Egg shaker

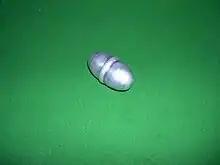

An egg shaker or ganzá is a hand percussion instrument, in the idiophone category, that makes a noise when shaken. Functionally it is similar to a maraca. Typically the outer casing or container is ovoidal or egg-shaped. It is partially full of small, loose objects, such as seeds or beads, which create the percussive sounds as they collide, both with each other and with the inside surface of the container. The egg shaker is a Latin American instrument, cheap to buy and relatively simple to play.